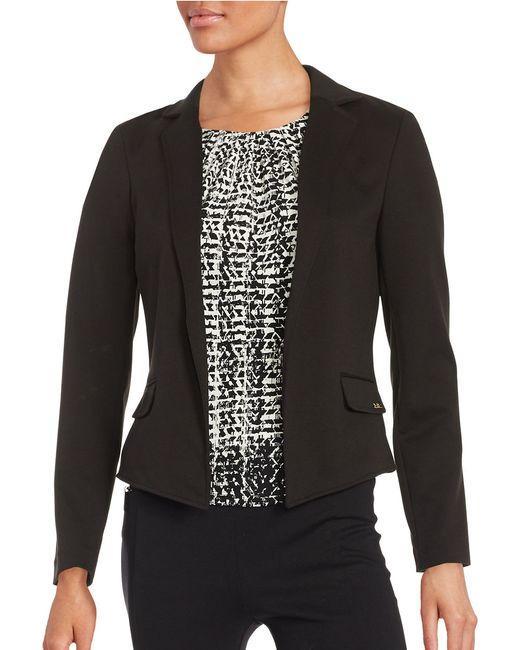
schwarzer formeller Mantel, kurzer Mantel, formelle Kleidung